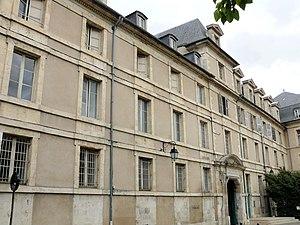
Bourges - Collège des Jésuites - Façades sur rue
Le collège des jésuites de Bourges, était une institution d'enseignement catholique pour garçons fondée en 1573 et gérée par les jésuites jusqu'en 1764. Lorsque les jésuites sont expulsés, l'institution change plusieurs fois de nom et de direction, au long du XIXᵉ siècle. Les bâtiments abritent aujourd'hui l'École nationale supérieure d'art de Bourges. L'édifice fait partie des monuments historiques de Bourges.
Ce tableau présente la liste de tous les monuments historiques classés ou inscrits dans la ville de Bourges, Cher, en France.